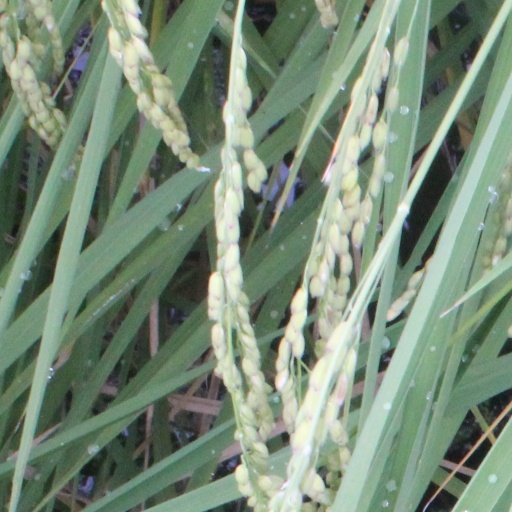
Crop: rice